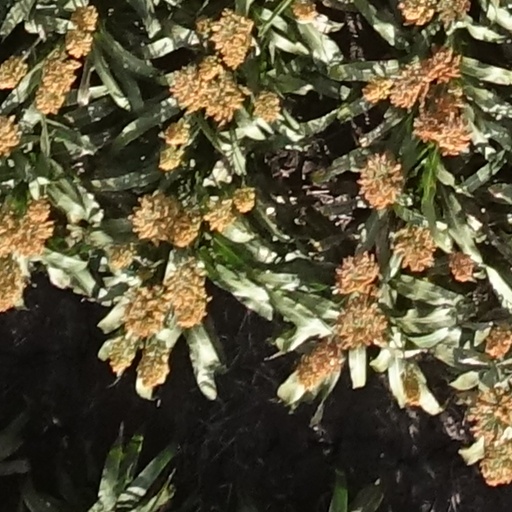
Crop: sorghum